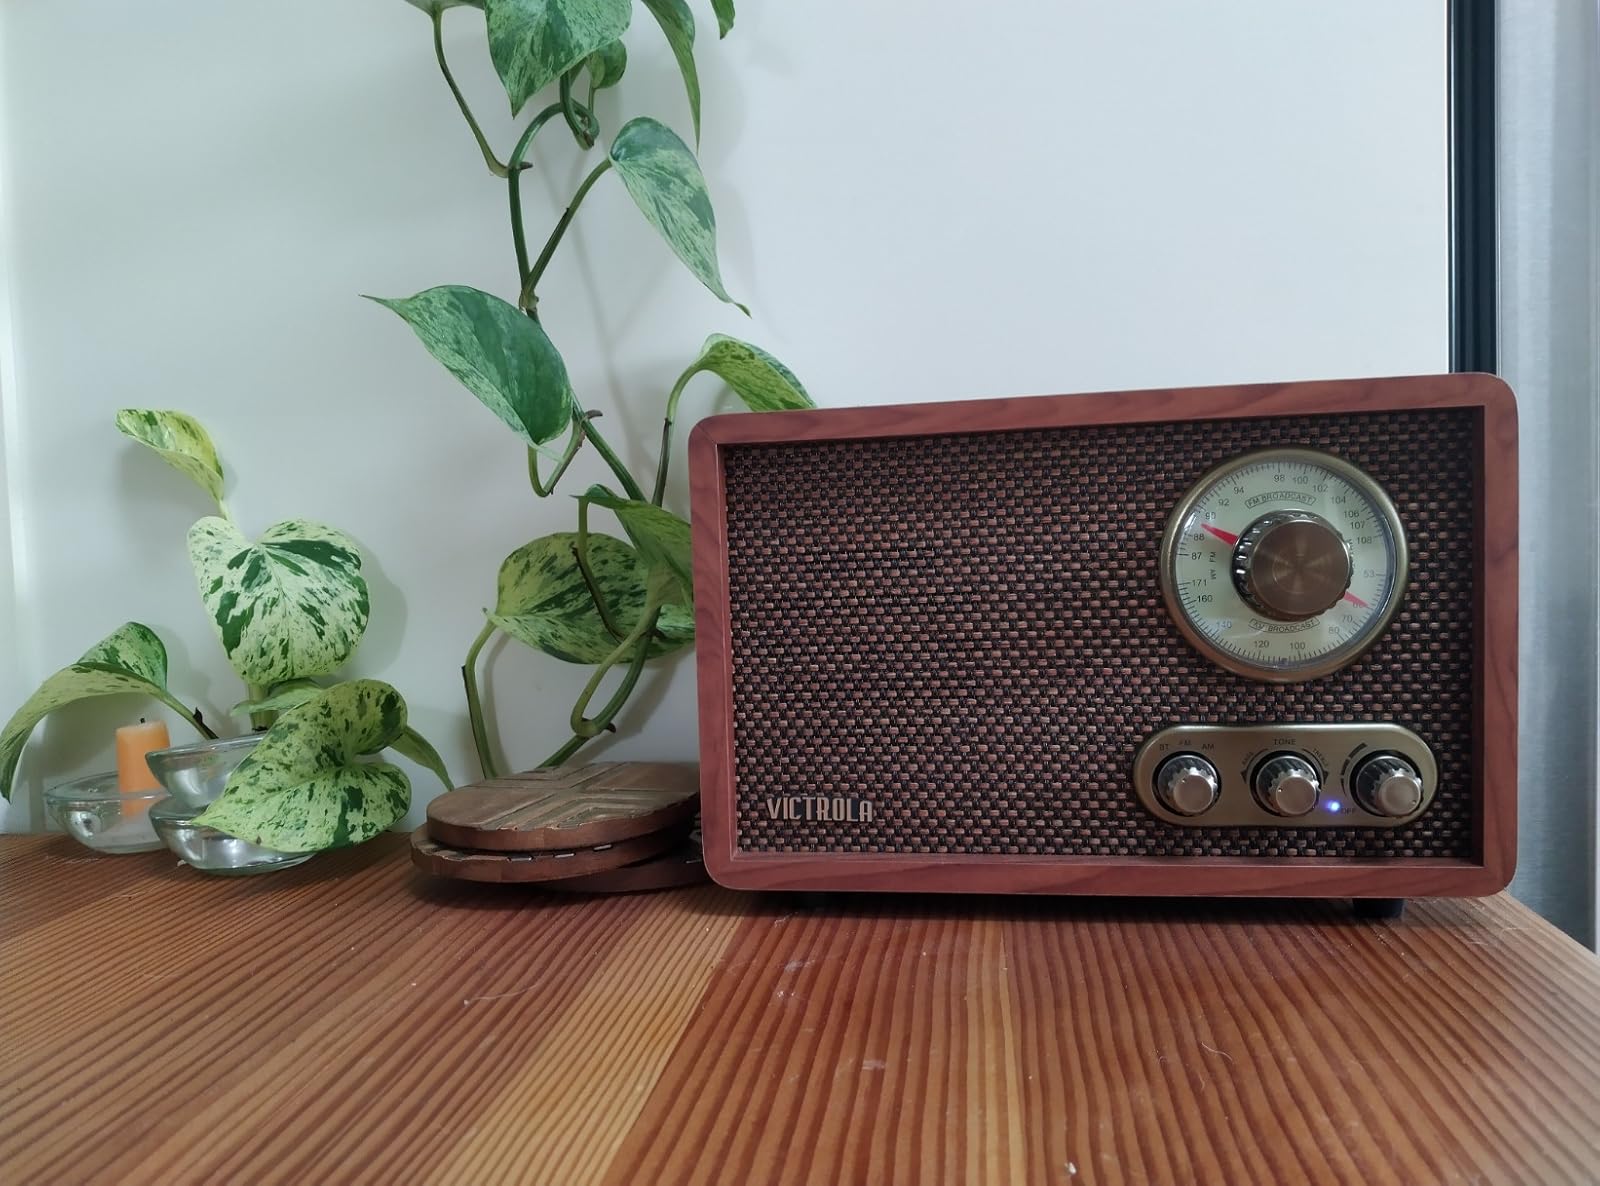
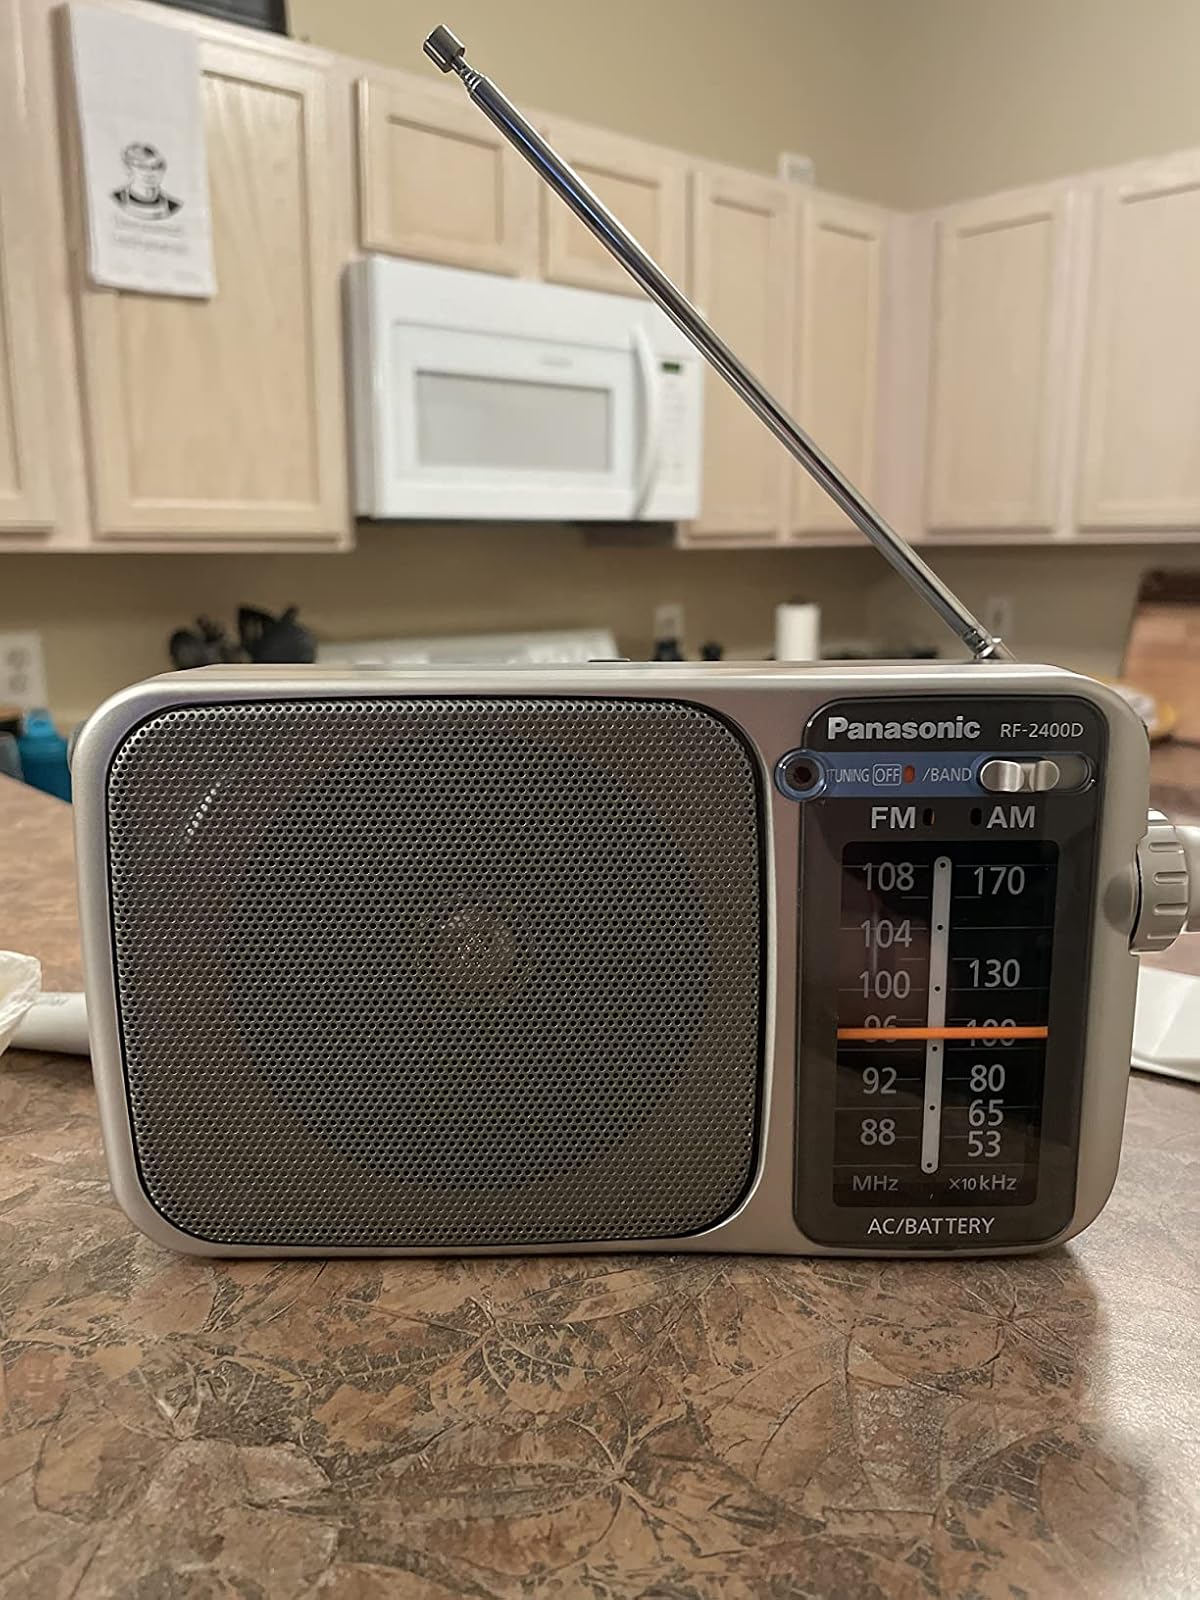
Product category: radio
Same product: no